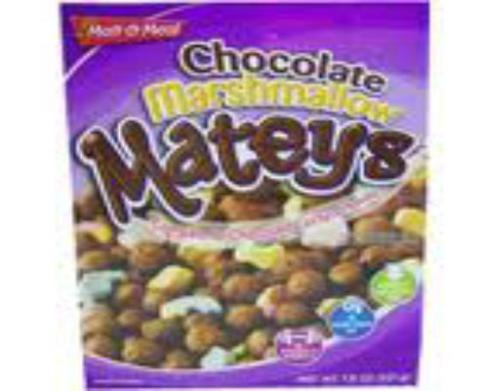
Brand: marshmallow mateys
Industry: Food